Jack Kirby

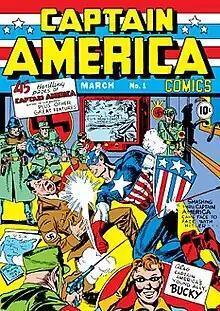
"Captain America Comics" #1 (cover-dated March 1941); cover art by Kirby and Joe Simon

Kirby joined the Lincoln Newspaper Syndicate in 1936, working there on newspaper comic strips and on single-panel advice cartoons such as "Your Health Comes First!!!" (under the pseudonym Jack Curtiss). He remained until late 1939, when he began working for the theatrical animation company Fleischer Studios as an inbetweener (an artist who fills in the action between major-movement frames) on "Popeye" cartoons at the same time in 1935. He left the studio before the Fleischer strike in 1937. "I went from Lincoln to Fleischer," he recalled. "From Fleischer I had to get out in a hurry because I couldn't take that kind of thing," describing it as "a factory in a sense, like my father's factory. They were manufacturing pictures."